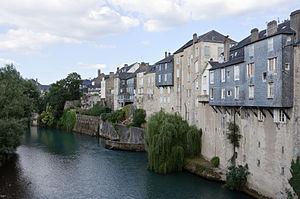
Oloron-Sainte-Marie (Pyrénées-Atlantiques, France)
Un oriel est une fenêtre en encorbellement aménagée sur un ou plusieurs niveaux d'une façade. Quand l'oriel est fermé par une porte intérieure, on parle de « balcon-serre ».
Oloron-Sainte-Marie est une commune française située dans le département des Pyrénées-Atlantiques, en région Nouvelle-Aquitaine.